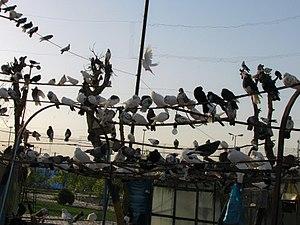
Les Columbidae (ou columbidés en français) sont une famille d'oiseaux constituée d'une quarantaine de genres et d'un peu plus de 320 espèces existantes de pigeons et apparentés. Gaeilge: Is éan é an colm. Is baill d'fhine na Columbidae iad. 한국어: 비둘기는 비둘기과를 이루는 308종의 새들의 총칭이다. हिन्दी: कबूतर पूरे विश्व में पाये जाने वाला पक्षी है। यह एक नियततापी, उड़ने वाला पक्षी है जिसका शरीर परों से ढँका रहता है। Italiano: I Columbidi (Columbidae Illiger, 1811) sono una famiglia di uccelli che comprende oltre 300 specie. עברית: יוניים (שם מדעי: Columbidae) היא משפחה של עופות, היחידה בסדרת היונאים (שם מדעי: Columbiformes).